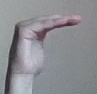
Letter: haa